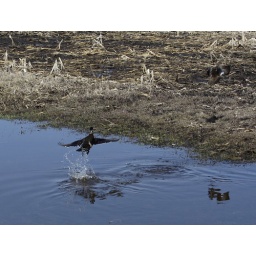
Wood ducks launching off a puddle in the ditch between a gravel road and a cornfield